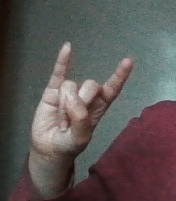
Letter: la